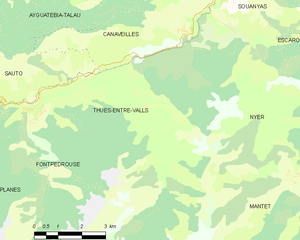
Carte des communes françaises
Thuès-Entre-Valls est une commune française située dans le département des Pyrénées-Orientales, en région Occitanie.